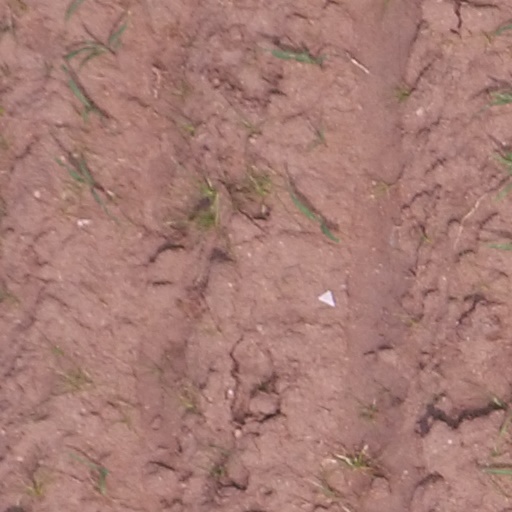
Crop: maize; corn